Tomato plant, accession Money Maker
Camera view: horizontal (90 deg, fisheye); turntable rotation: 180 degrees
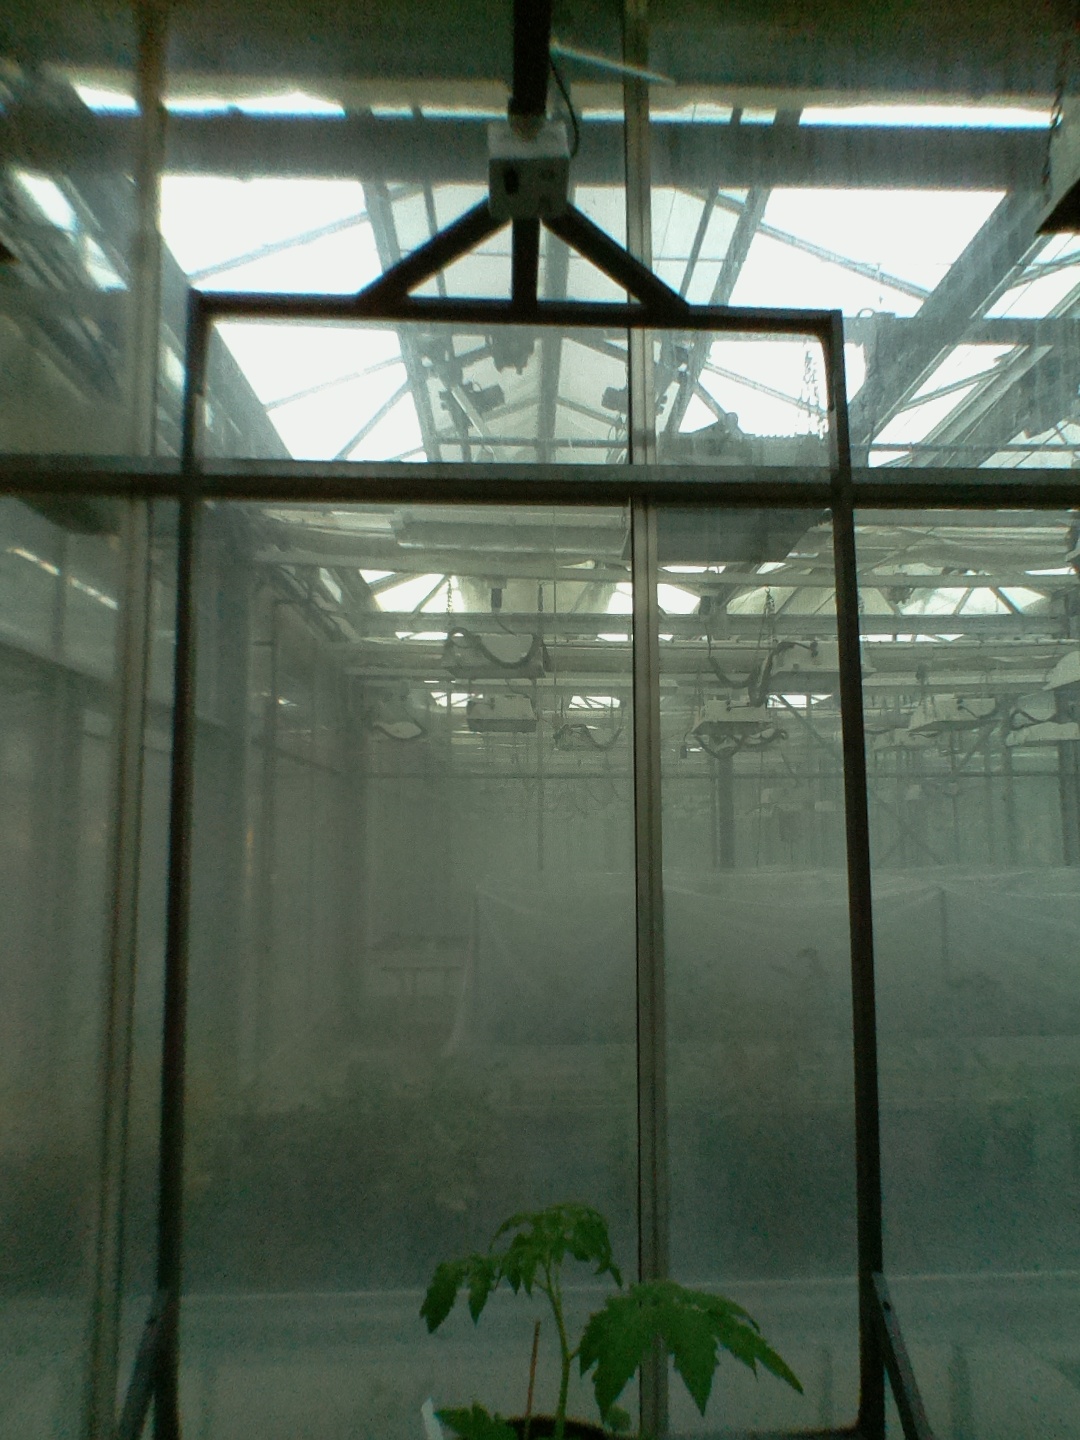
BBCH growth stage 13: 6 of true leaves visible